Moroni, Comoros

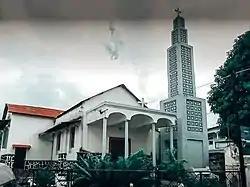
Catholic Church in Moroni

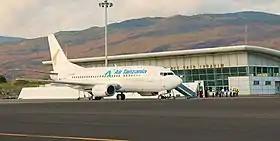
Prince Said Ibrahim International Airport

Among the places of worship, they are predominantly Muslim mosques. There are also Christian churches and temples : Apostolic Vicariate of the Comoros Archipelago (Catholic Church), Protestant churches, Evangelical Churches.